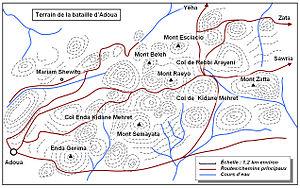
Terrain de la bataille d'Adoua (1896)
La bataille d'Adoua se déroule près du village d'Adoua, au cœur de la région du Tigré, dans le nord de l’Éthiopie, le 1ᵉʳ mars 1896. Elle oppose les forces de l'Empire éthiopien du negusse negest Menelik II à celles du royaume d’Italie dirigées par le colonel Baratieri. Elle conclut, par la victoire des Éthiopiens, la première guerre italo-éthiopienne et clôt une fin de XIXᵉ siècle marquée par diverses tentatives de pénétration en Éthiopie menées par plusieurs puissances.